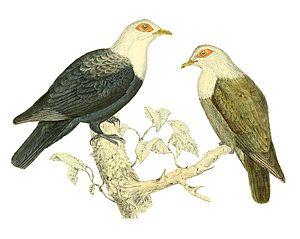
Ptilopus sganzini = Alectroenas sganzini (Founingo des Comores)
Le Founingo des Comores est une espèce d'oiseau de la famille des Columbidae.